Alsea Bay Bridge

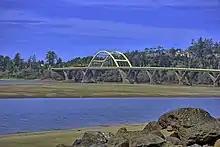
The bridge in March 2015

The hostile environment caused significant corrosion to the steel reinforcements. In 1972 the Oregon Department of Transportation began projects aimed at extending the life of the bridge. By the mid-1980s it was decided to replace the bridge rather than continue costly rehabilitation efforts. The first bridge was demolished in 1991.